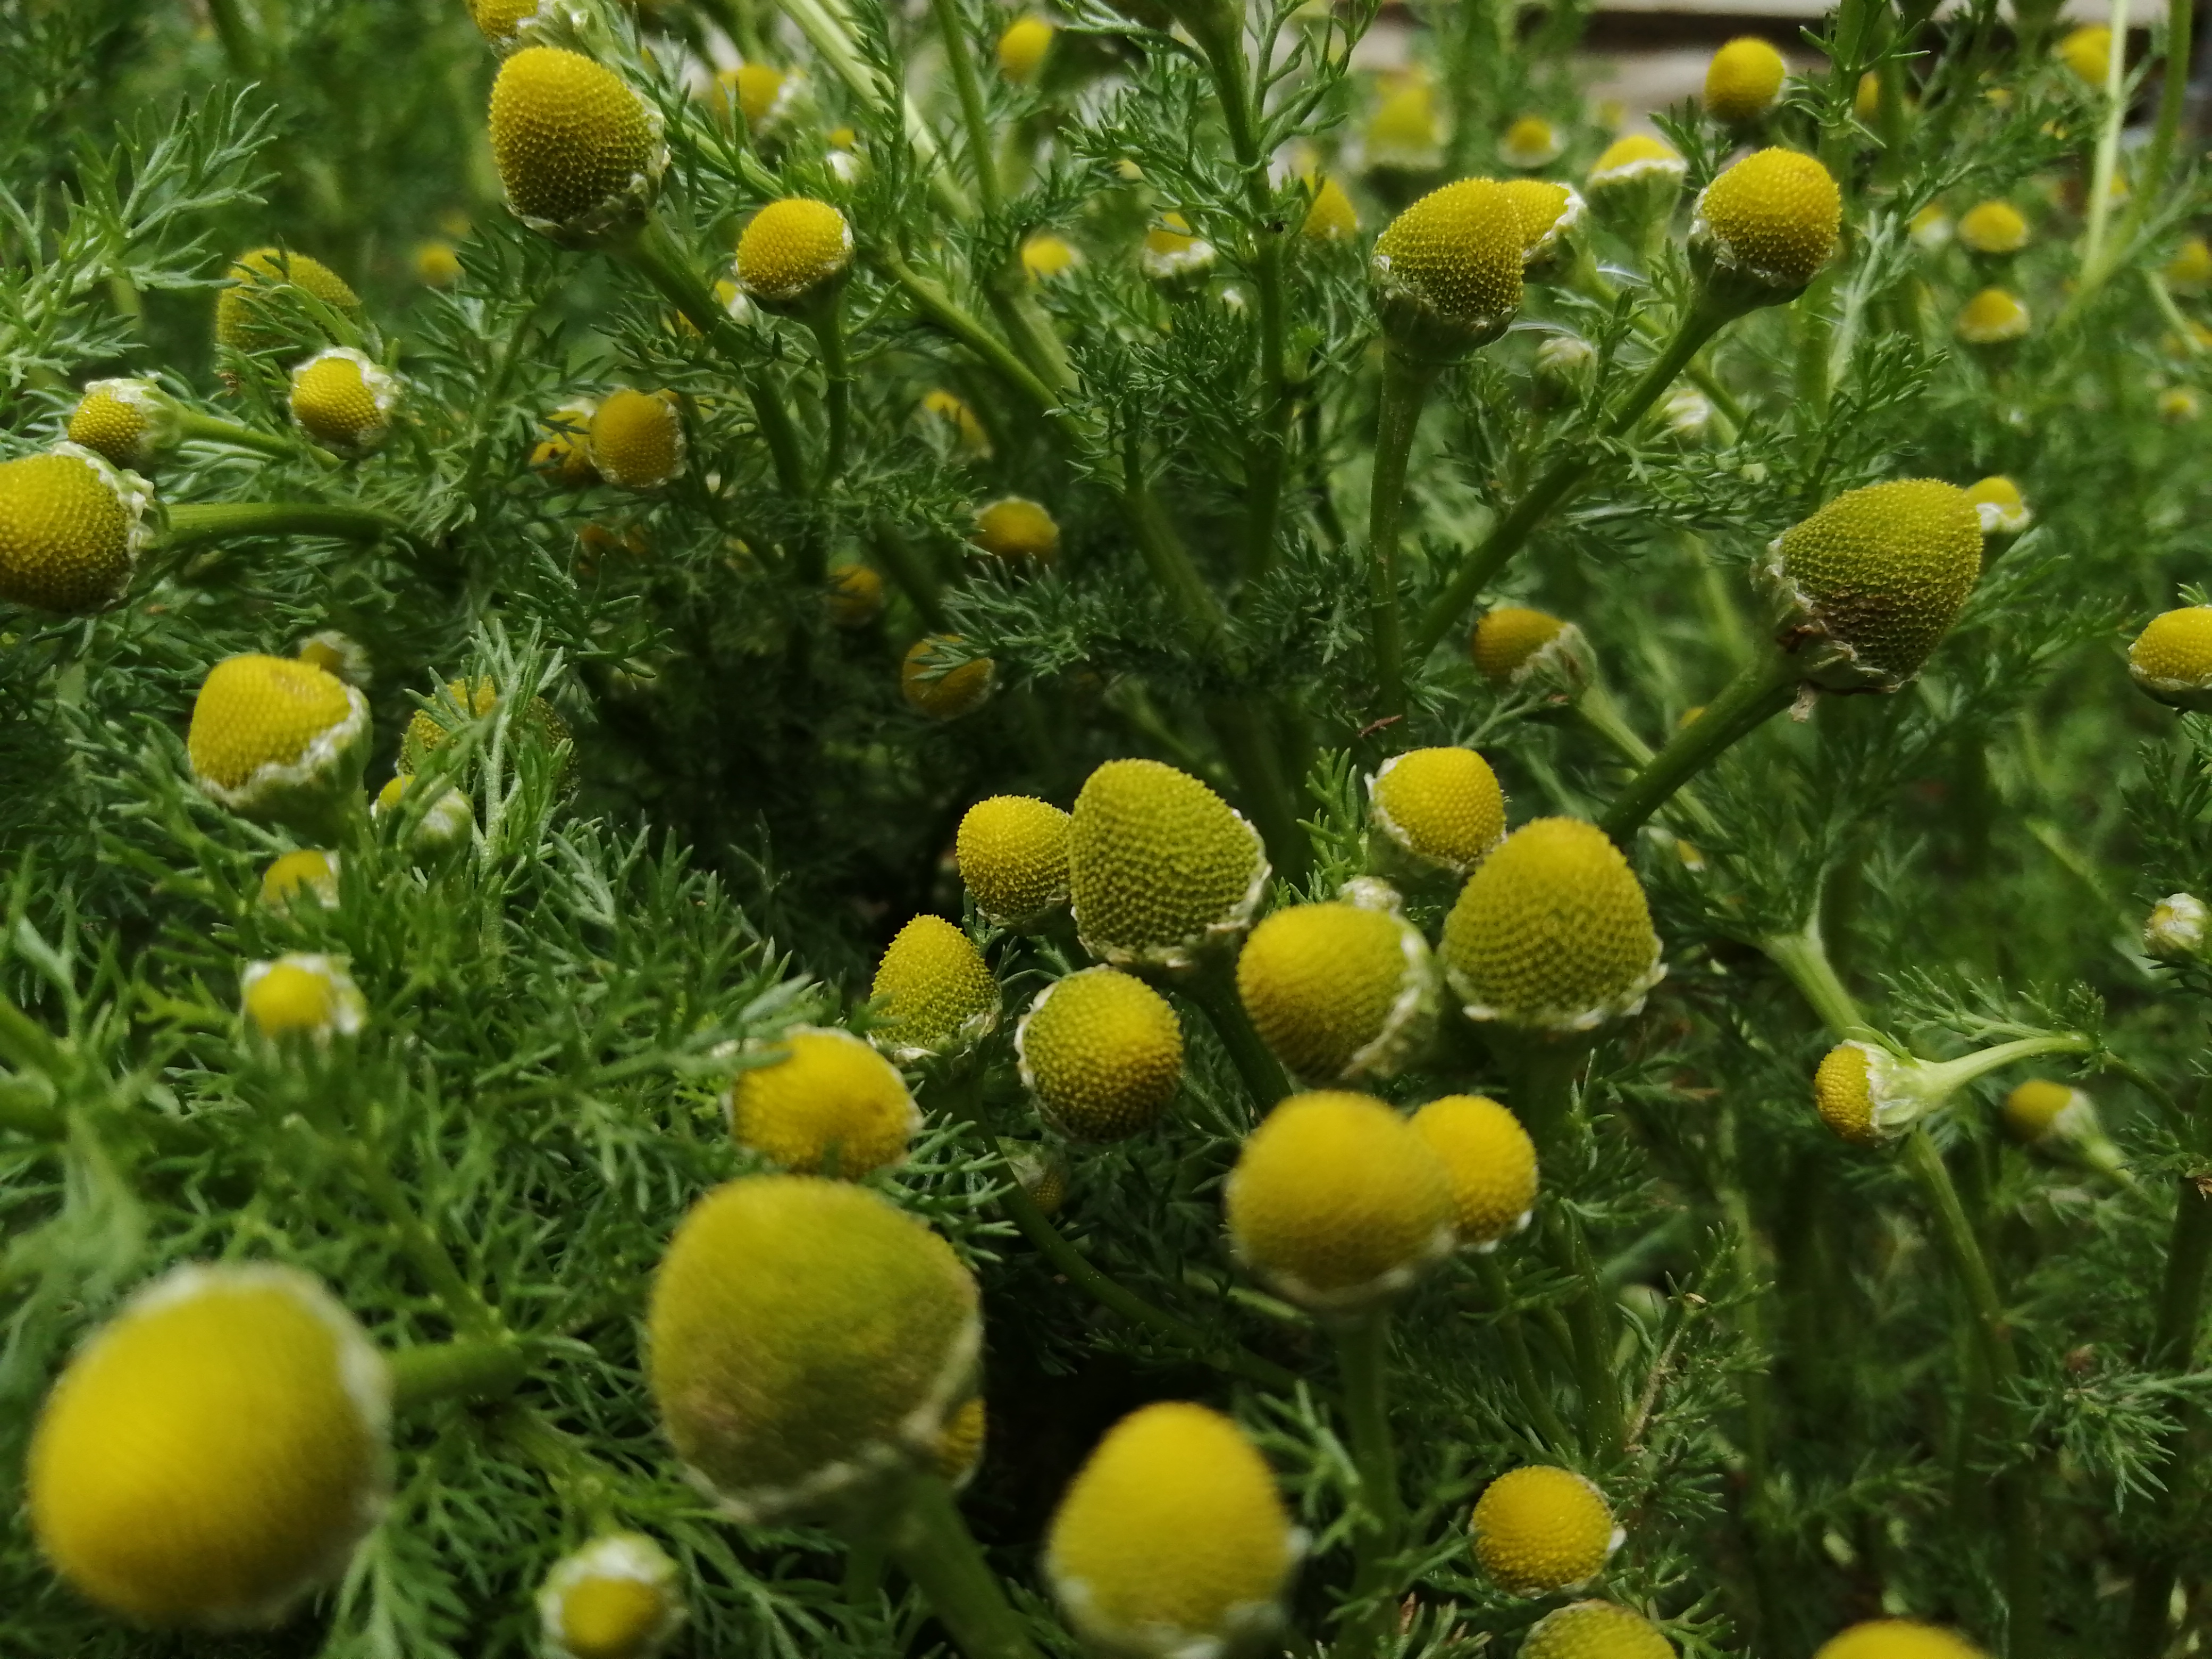
chamomile, mayweed, plant, flower, yellow, flowering plant, tansy